TNA Turning Point (2005)

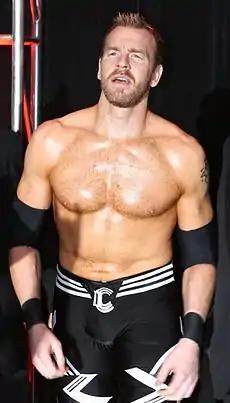
Christian Cage made his TNA pay-per view debut defeating Monty Brown at Turning Point.

Christian Cage fought Monty Brown next to determine the number-one contender to the NWA World Heavyweight Championship. This bout lasted 12 minutes and 32 seconds. In the beginning the two fought at ringside, until Cage jumped from the top of a padded turnbuckle onto Brown with an aerial splash. After this, Cage removed the padding from one of the turnbuckles. Brown gained a two-count on Cage after slamming him against the mat with his signature Alpha Bomb maneuver and covered for the pin, but the referee had a delayed reaction. Later, Cage caused Brown to run into the exposed turnbuckle, he then followed by forcing Brown's face into the mat with his signature Unprettier maneuver. He then pinned Brown to become the number-one contender to the NWA World Heavyweight Championship.